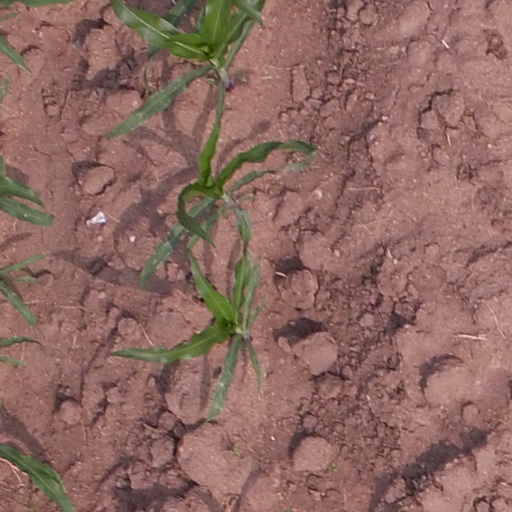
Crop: maize; corn